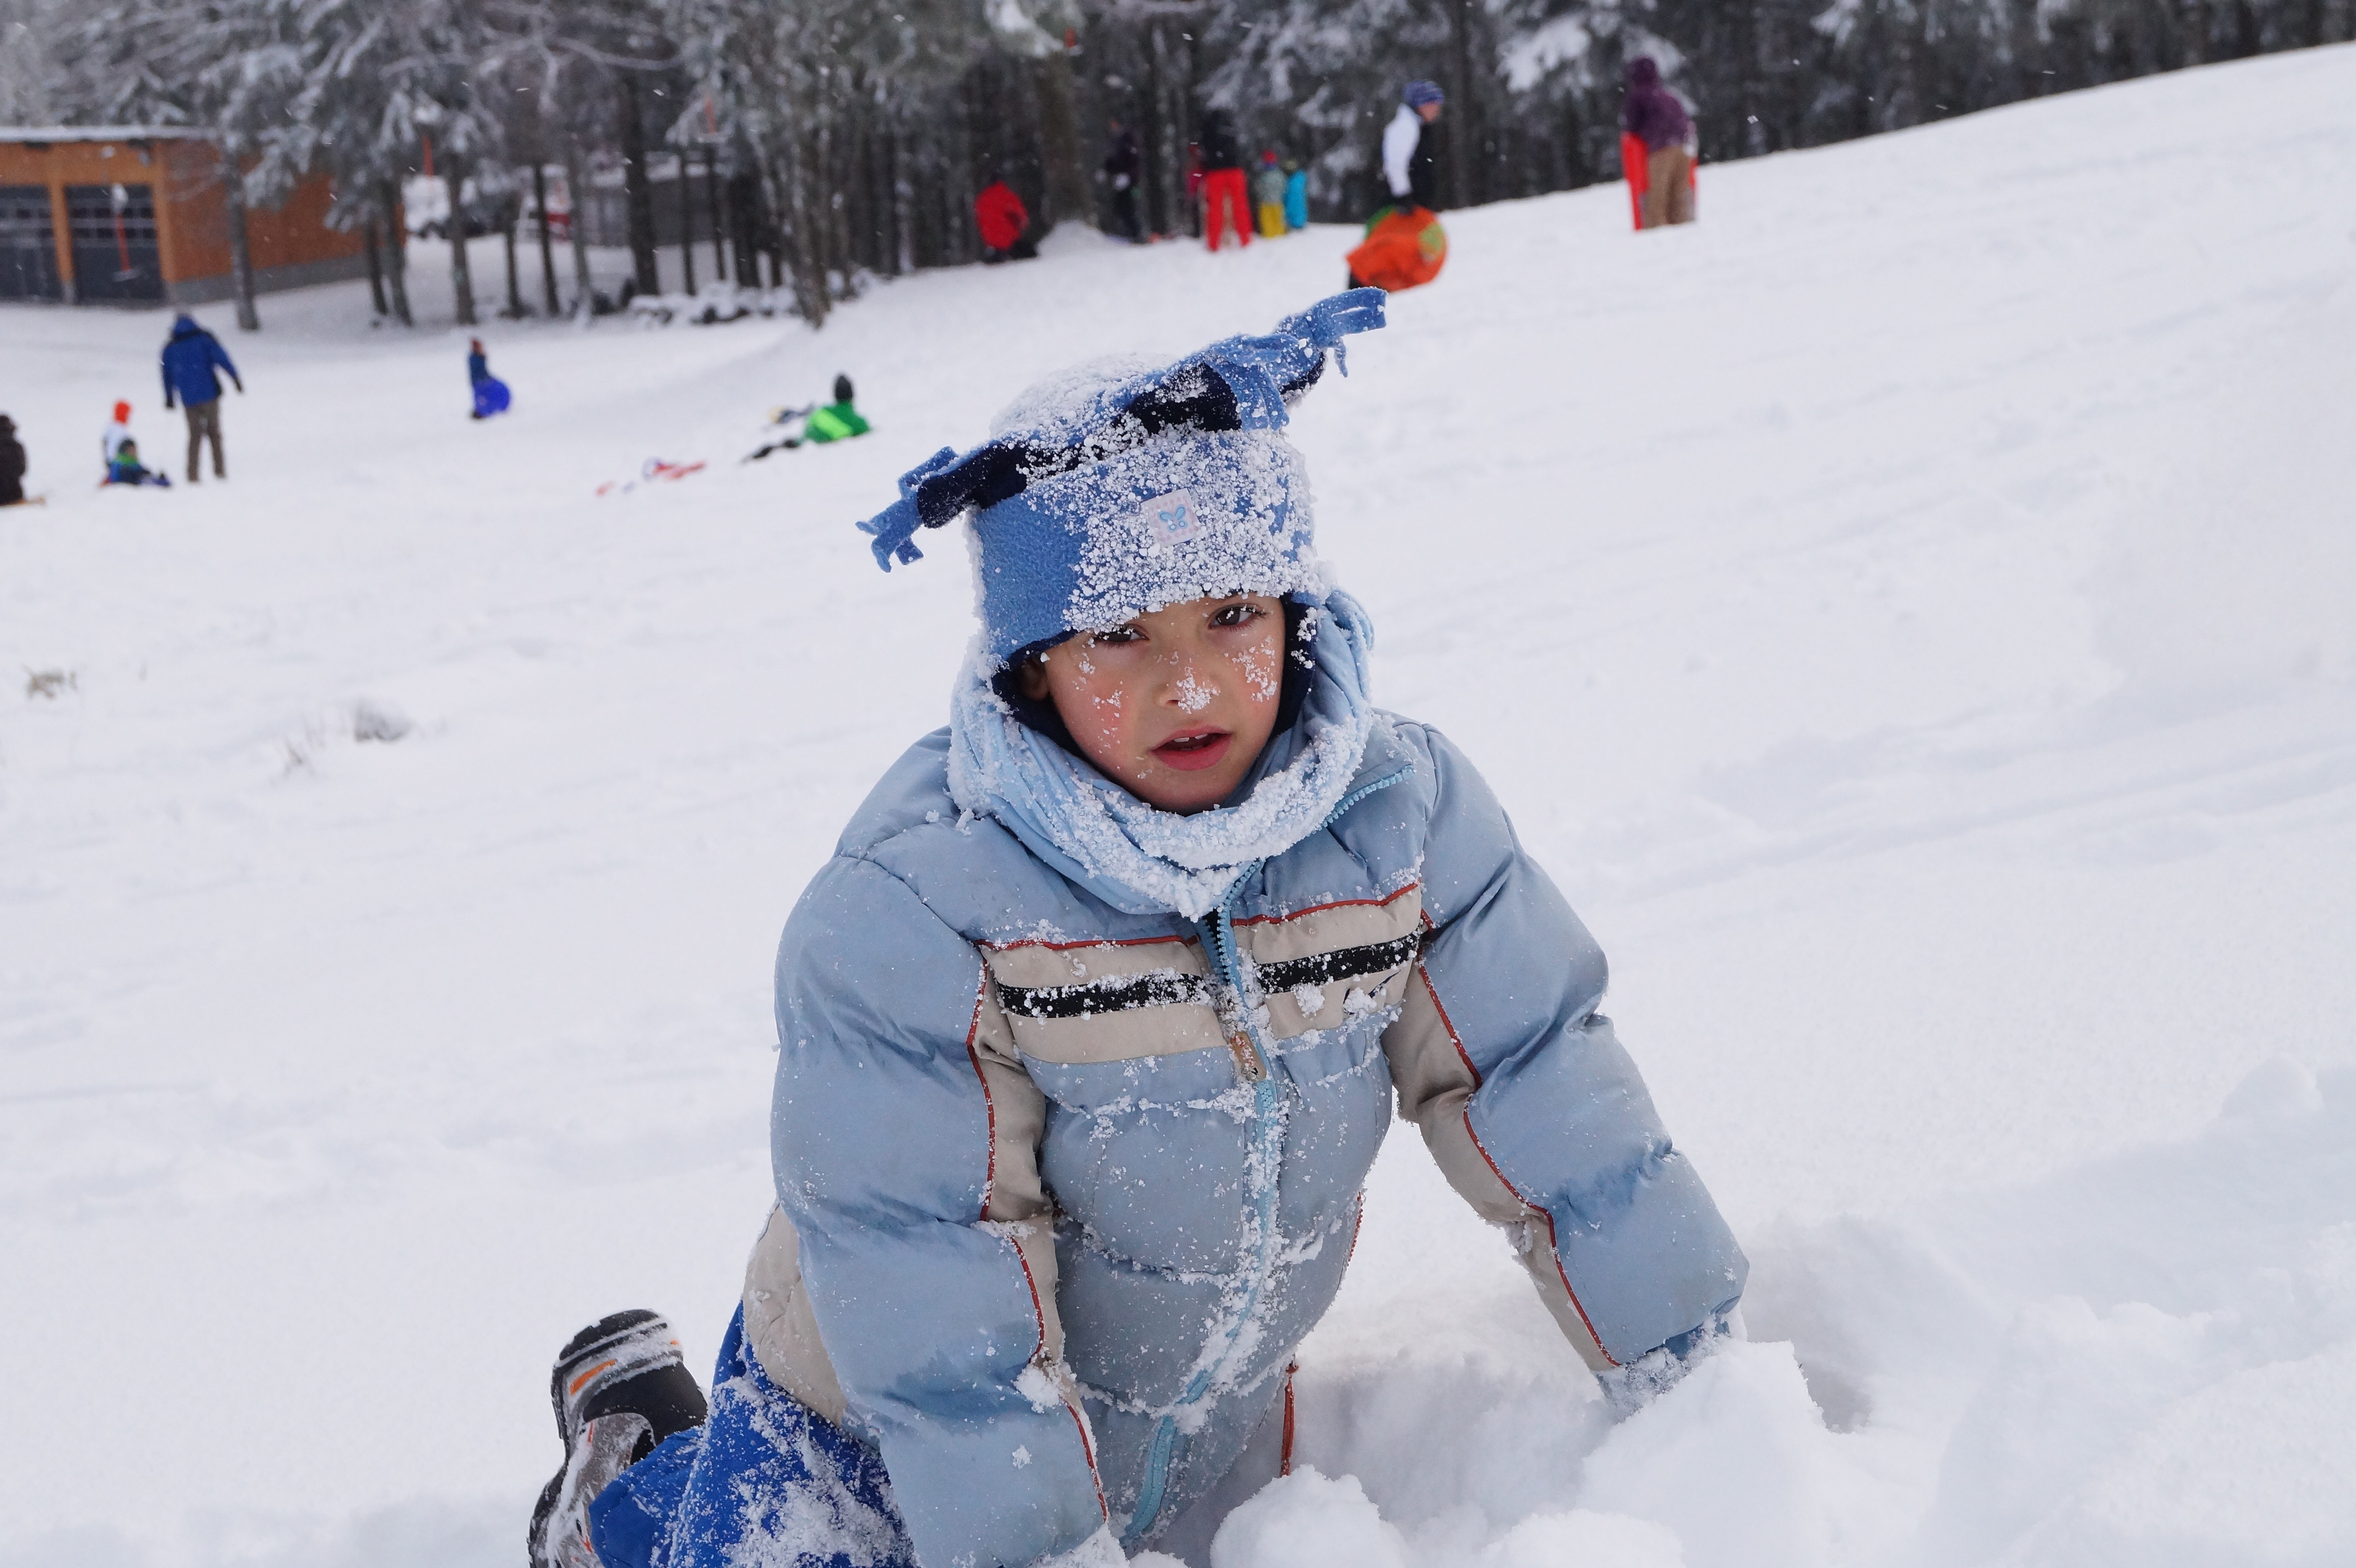
snow, winter, love, weather, child, trip, season, winter sport, happiness, mountains, sphere, freezing, nordic skiing, the son of